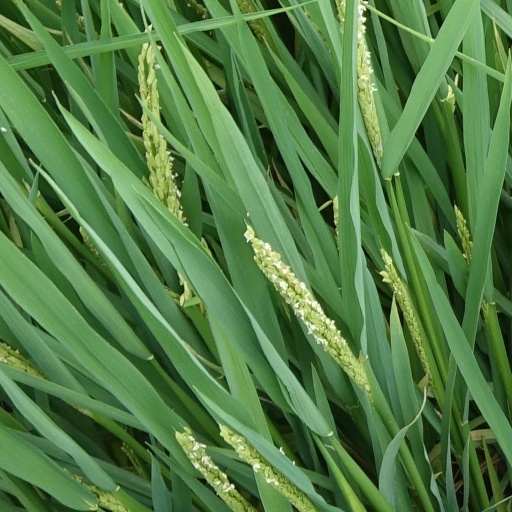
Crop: rice